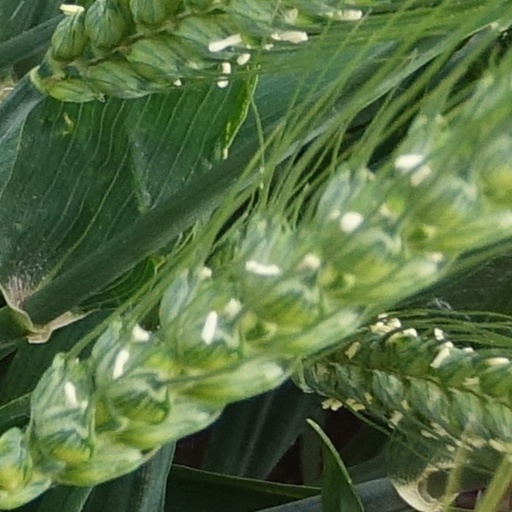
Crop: wheat